Parc of the Kabir Kouba Cliff and Waterfall

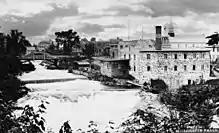
The Reid Mill, ca 1900

Next to the waterfall there are various ruins of mills. The waterfall was first exploited by the Jesuites in 1732 when they constructed a flour mill. It was a building of stone measuring 40 feet by 25 feet. A sawmill was incorporated into the north east part of the mill in 1749. In 1807, the flour mill was in bad condition, a loan of 21 years would be required to do the necessary reparations. In 1853 the mill became the property of Joseph Falardeau. After 1854, the flour mill shared the waterfall with a paper mill in the north section. The flour mill passed through many hands before finally being destroyed by a fire on August 1, 1900.